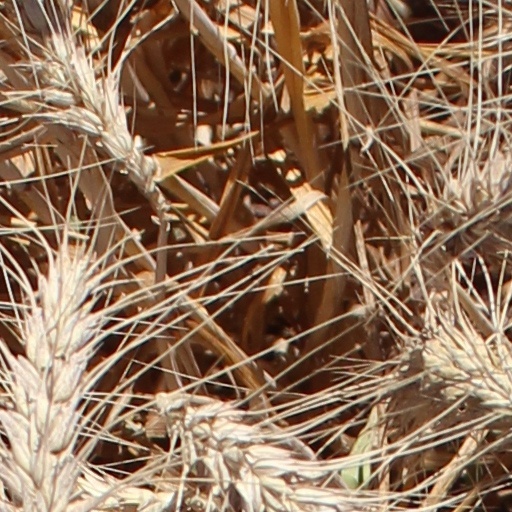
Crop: wheat